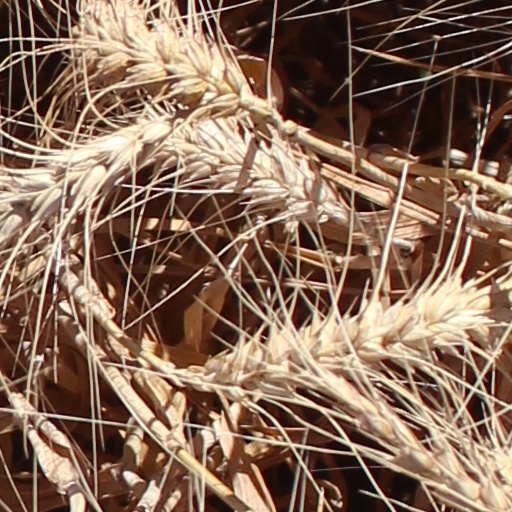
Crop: wheat